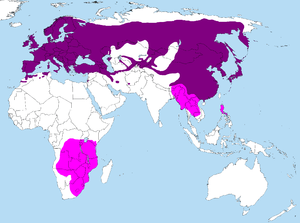
Gøg
Gøgens udbredelse sommer og vinter.
Gøgens udbredelse sommer og vinter.
Gøgen er en fugl, der findes udbredt over næsten hele Europa og store dele af Asien. Den er meget almindelig i Danmark som ynglefugl i blandt andet moseområder og løvskove. Gøgen er grå med lys mørkstribet underside og lang hale og kan derfor minde om spurvehøgen. Arten er redeparasit, det vil sige at den lader andre fugle opfostre sine unger. Gøgens sang er en karakteristisk "kukken". Føden består især af store, behårede sommerfuglelarver, der undgås af mange andre fugle.